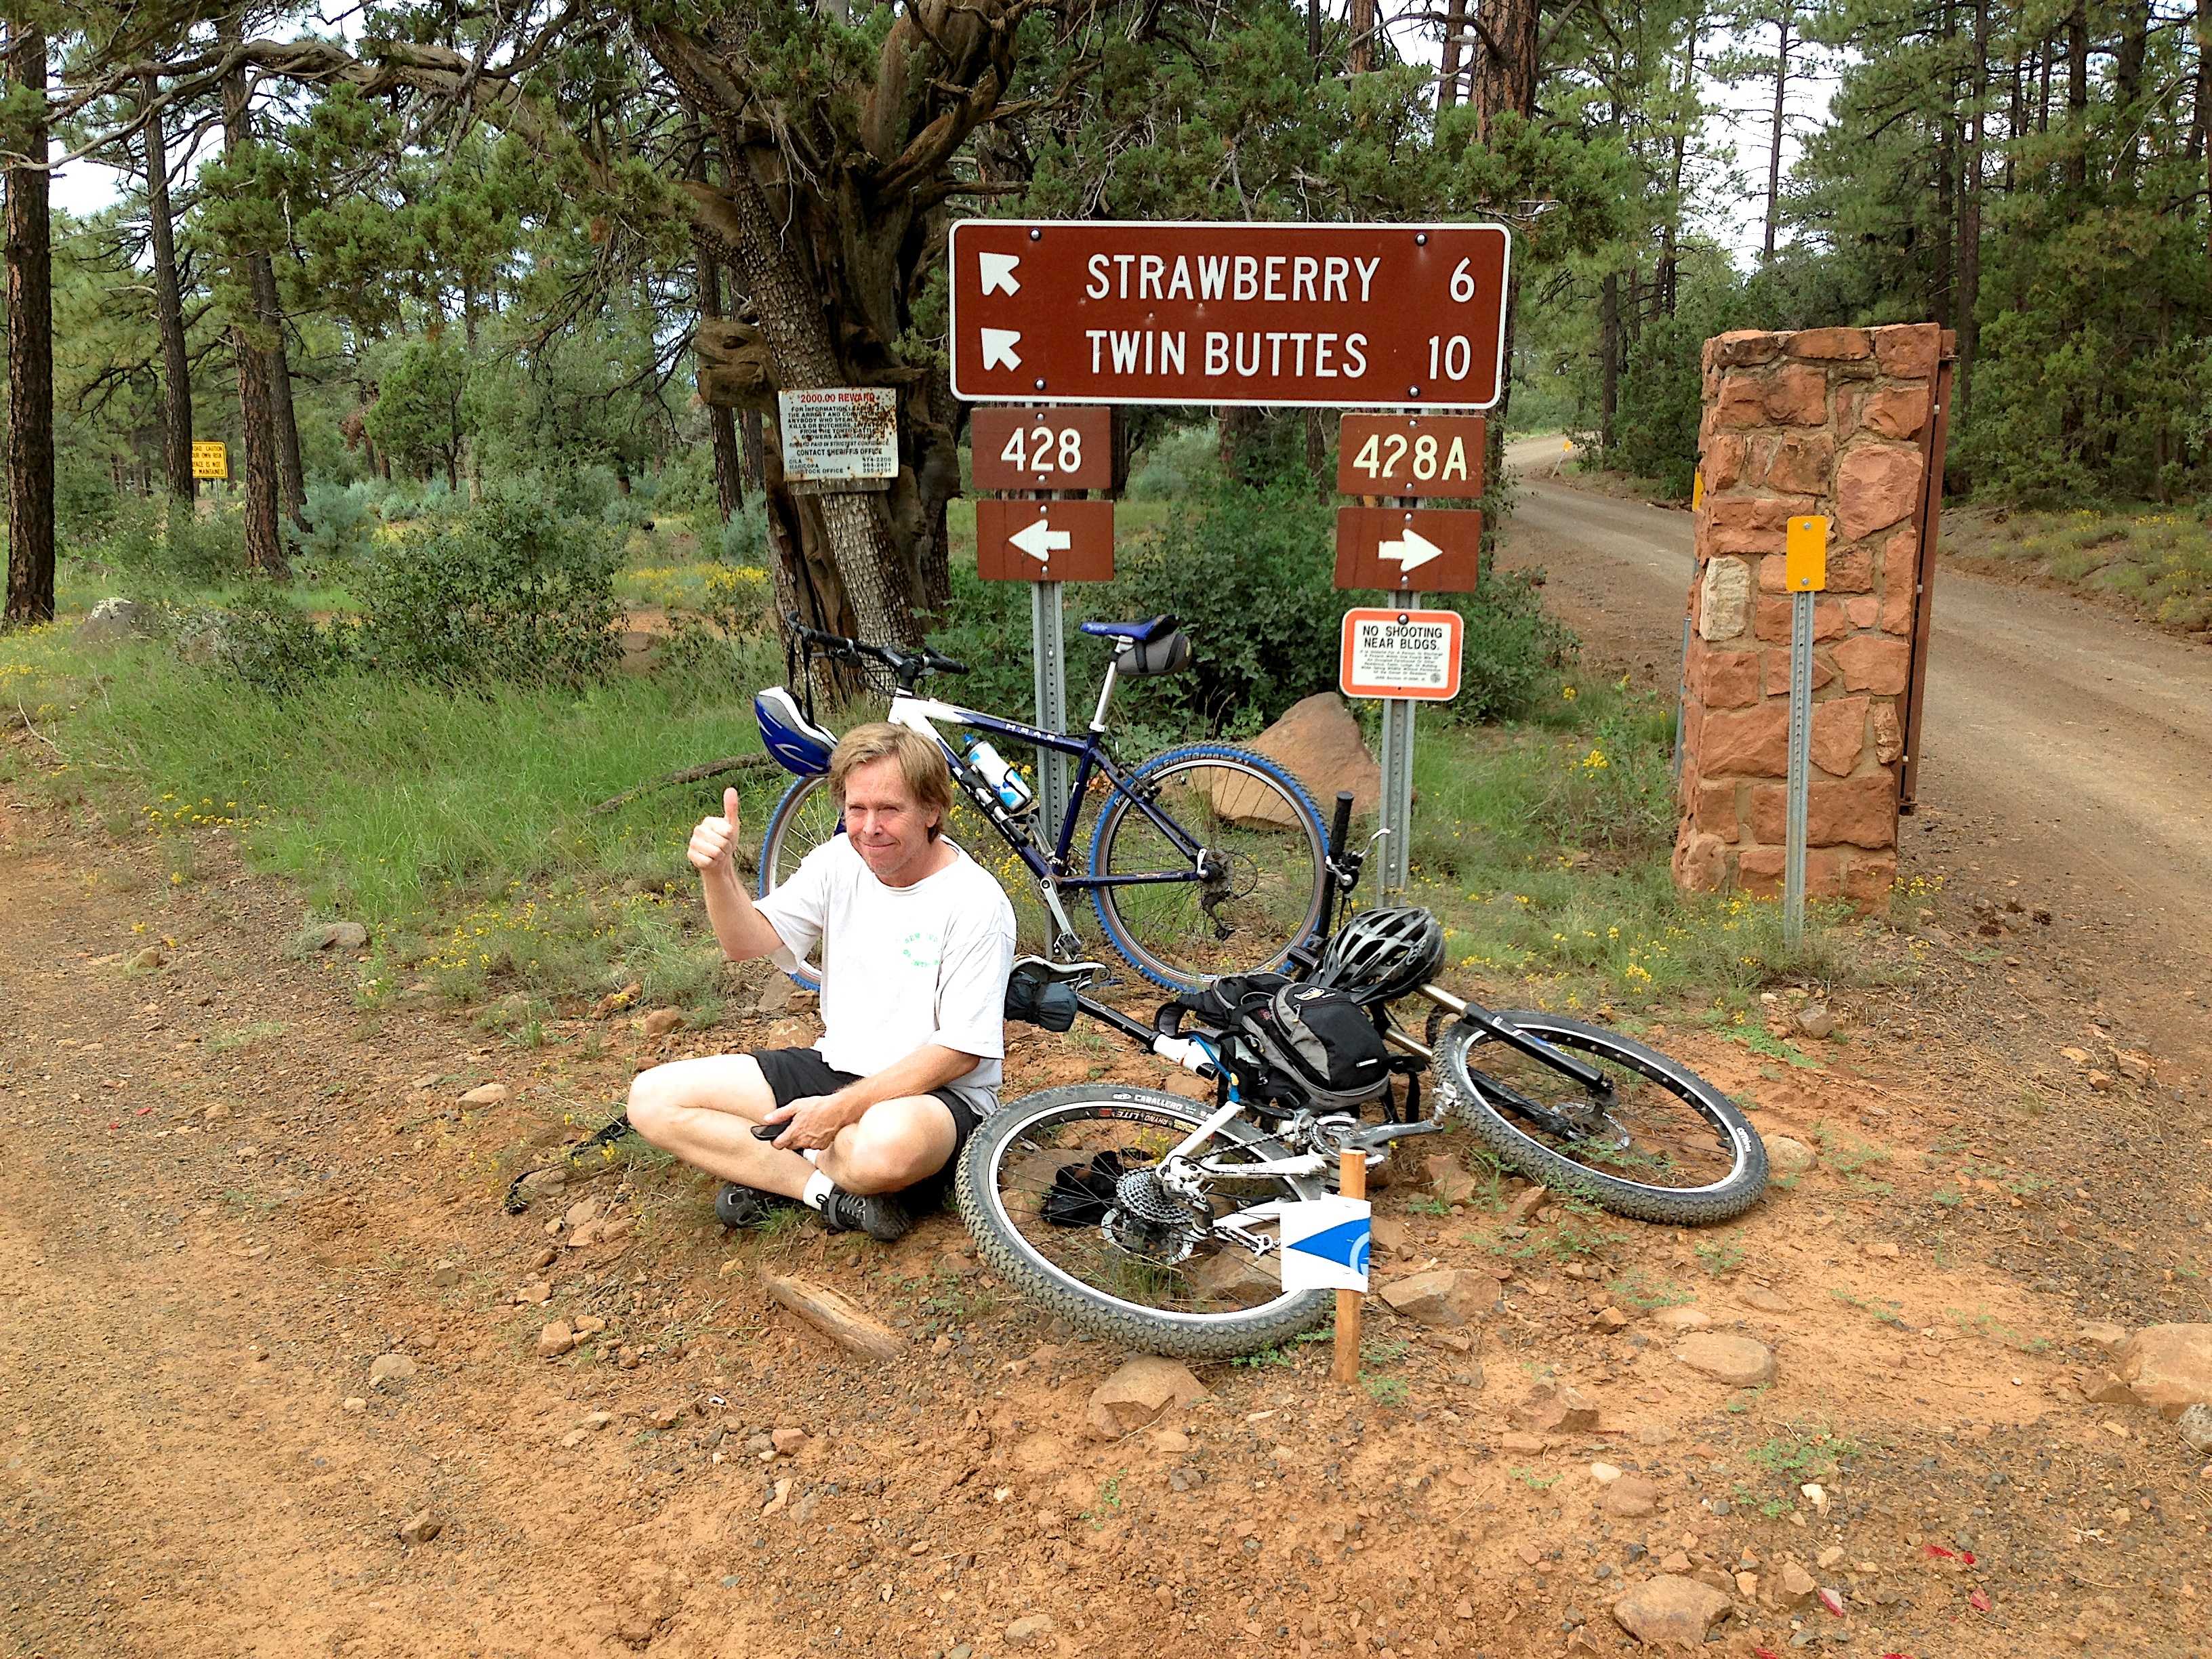
trail, bicycle, vehicle, sports equipment, mountain bike, cycling, freeride, mountain biking, cycle sport